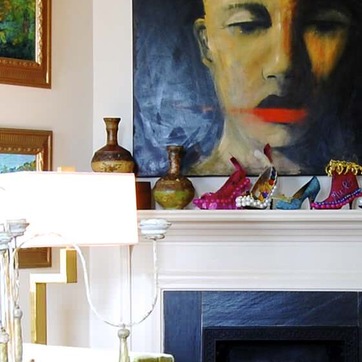
Material: ceramic